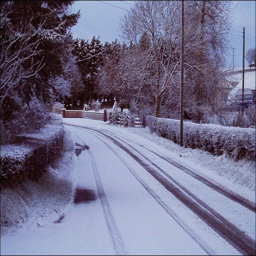
the snow also fell , as picture shows